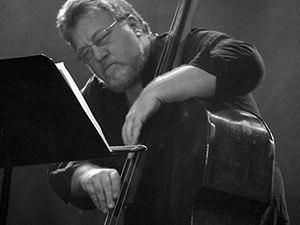
Michael Formanek est un contrebassiste et compositeur de jazz américain, né le 7 mai 1958 à San Francisco, en Californie.